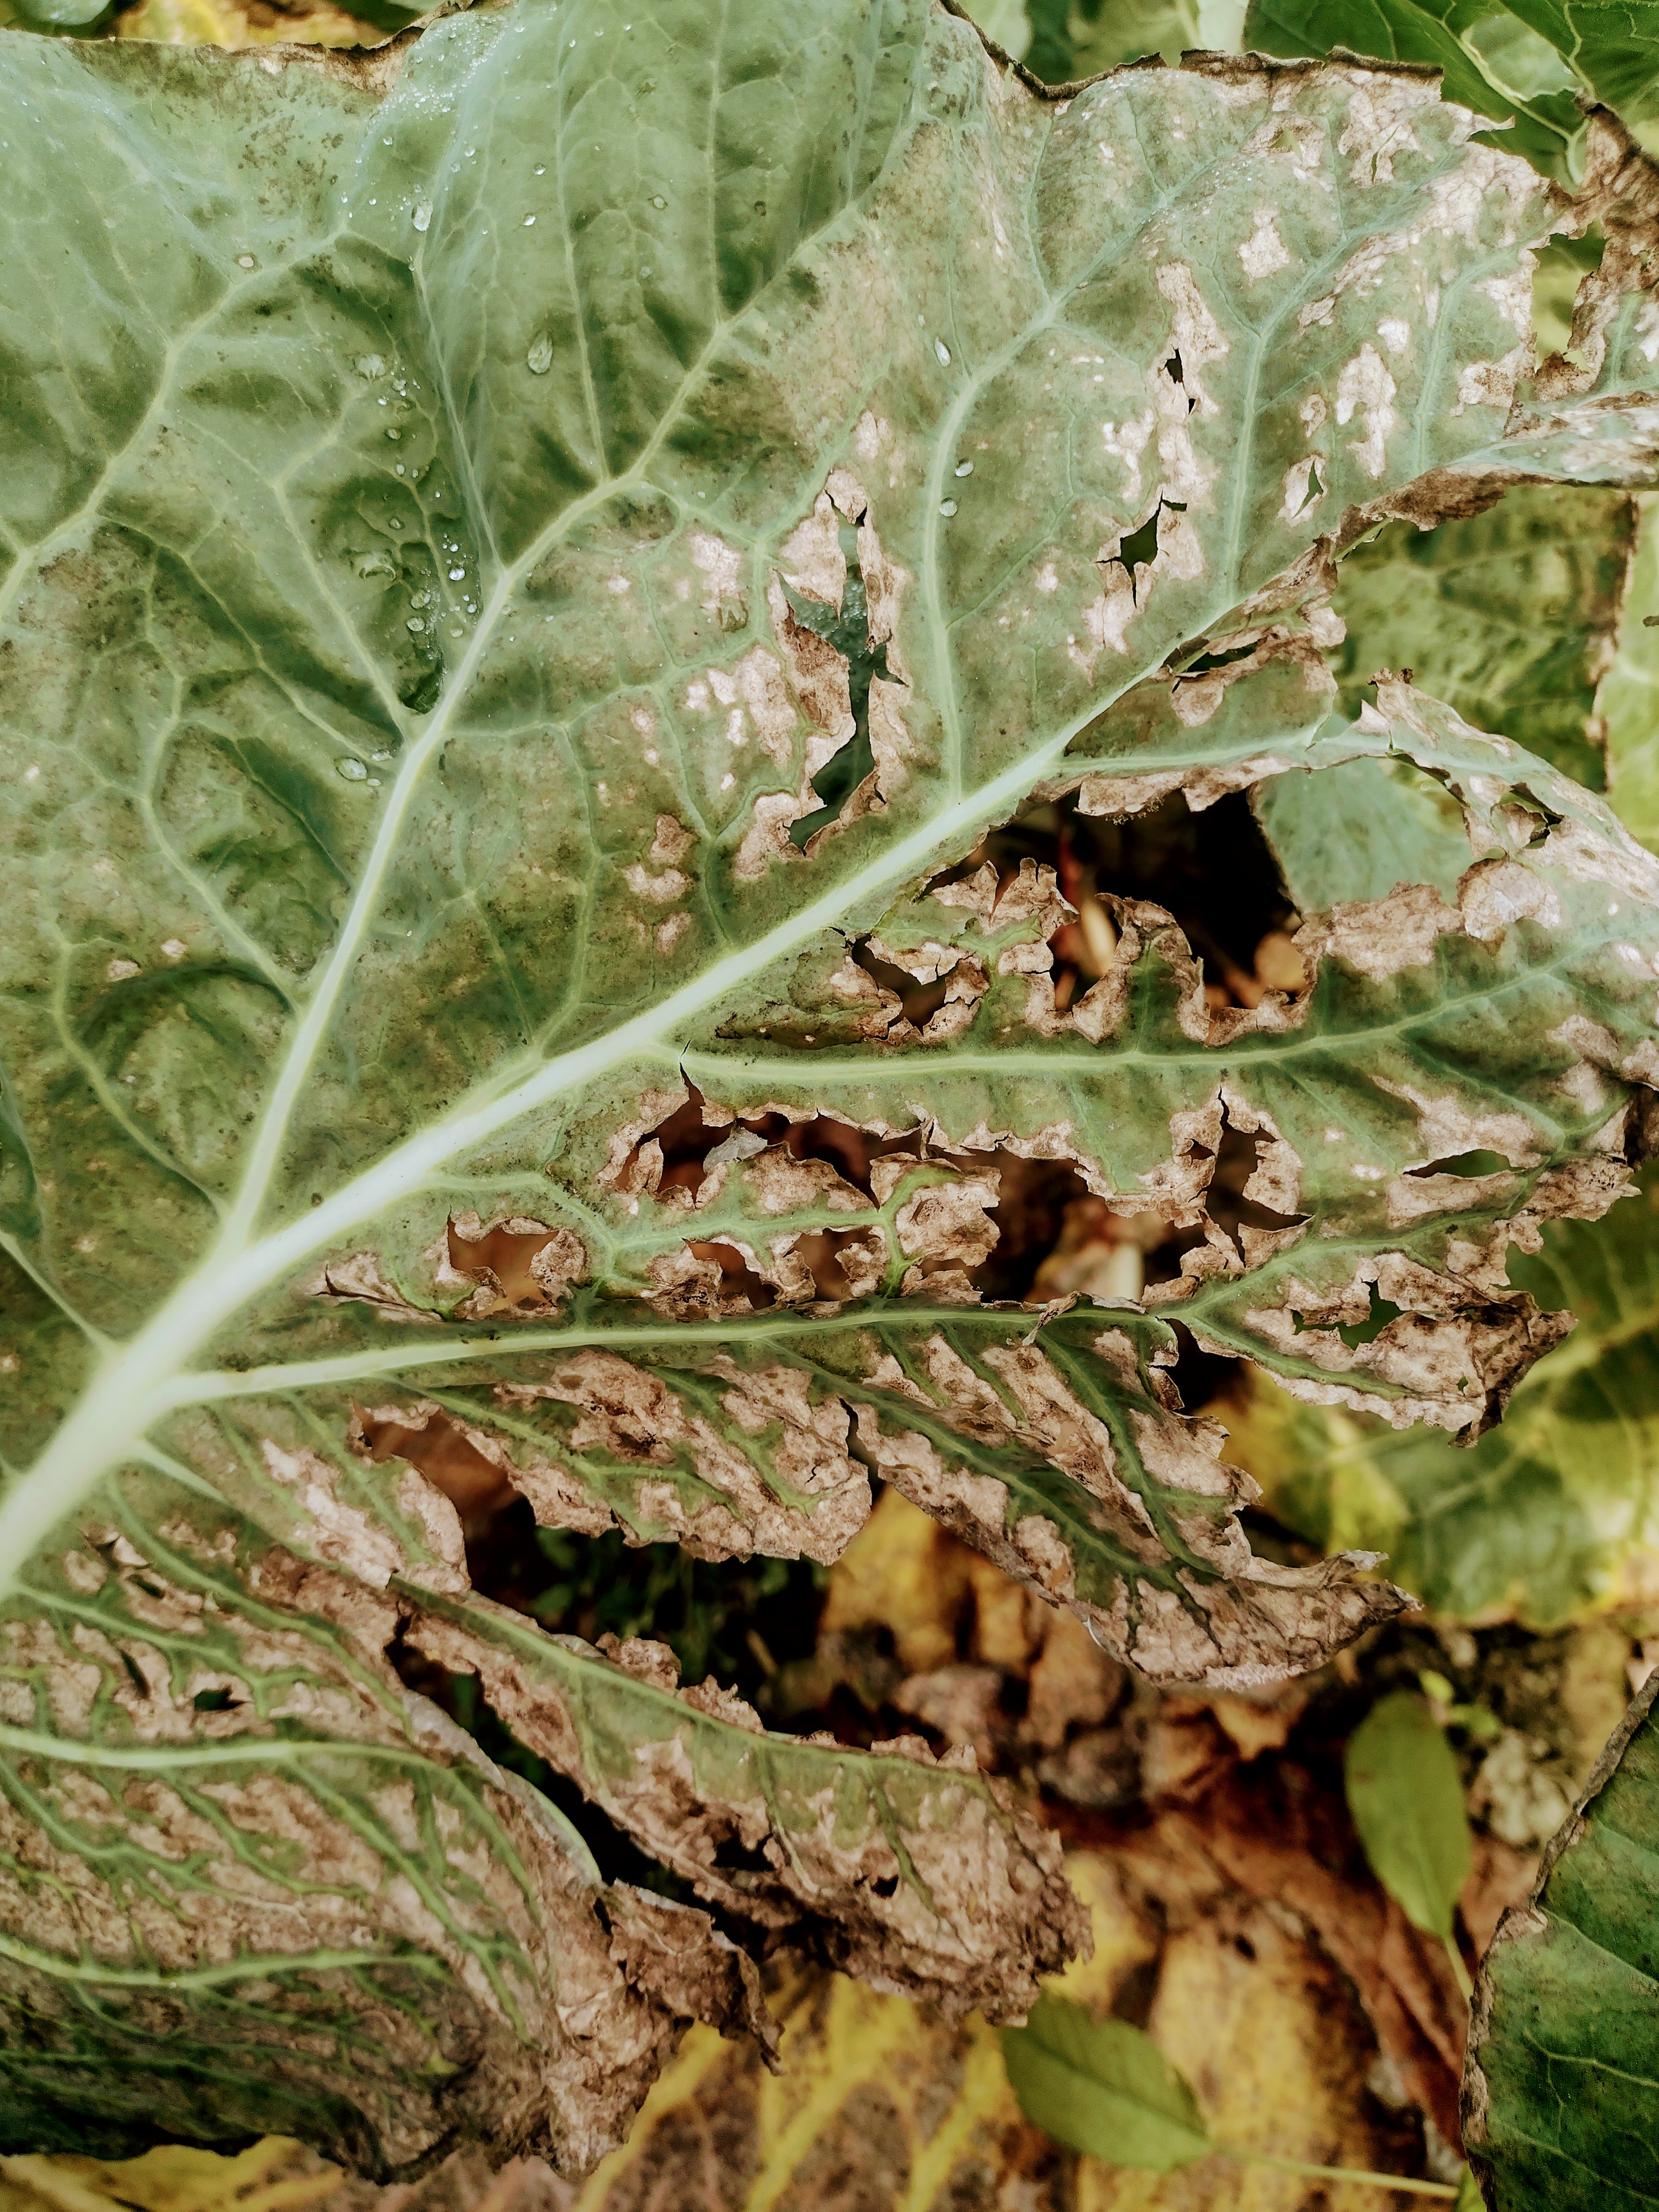
Label: Downy Mildew